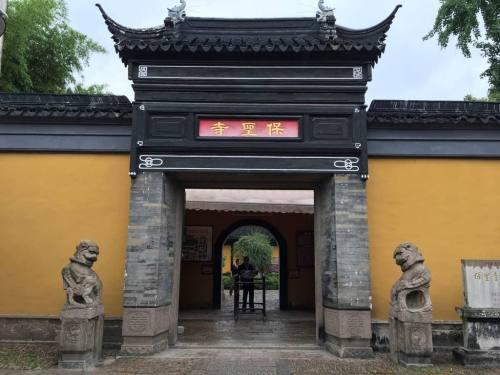
地标名称：甪直镇风景区-保圣寺
所在城市：苏州市·吴中区